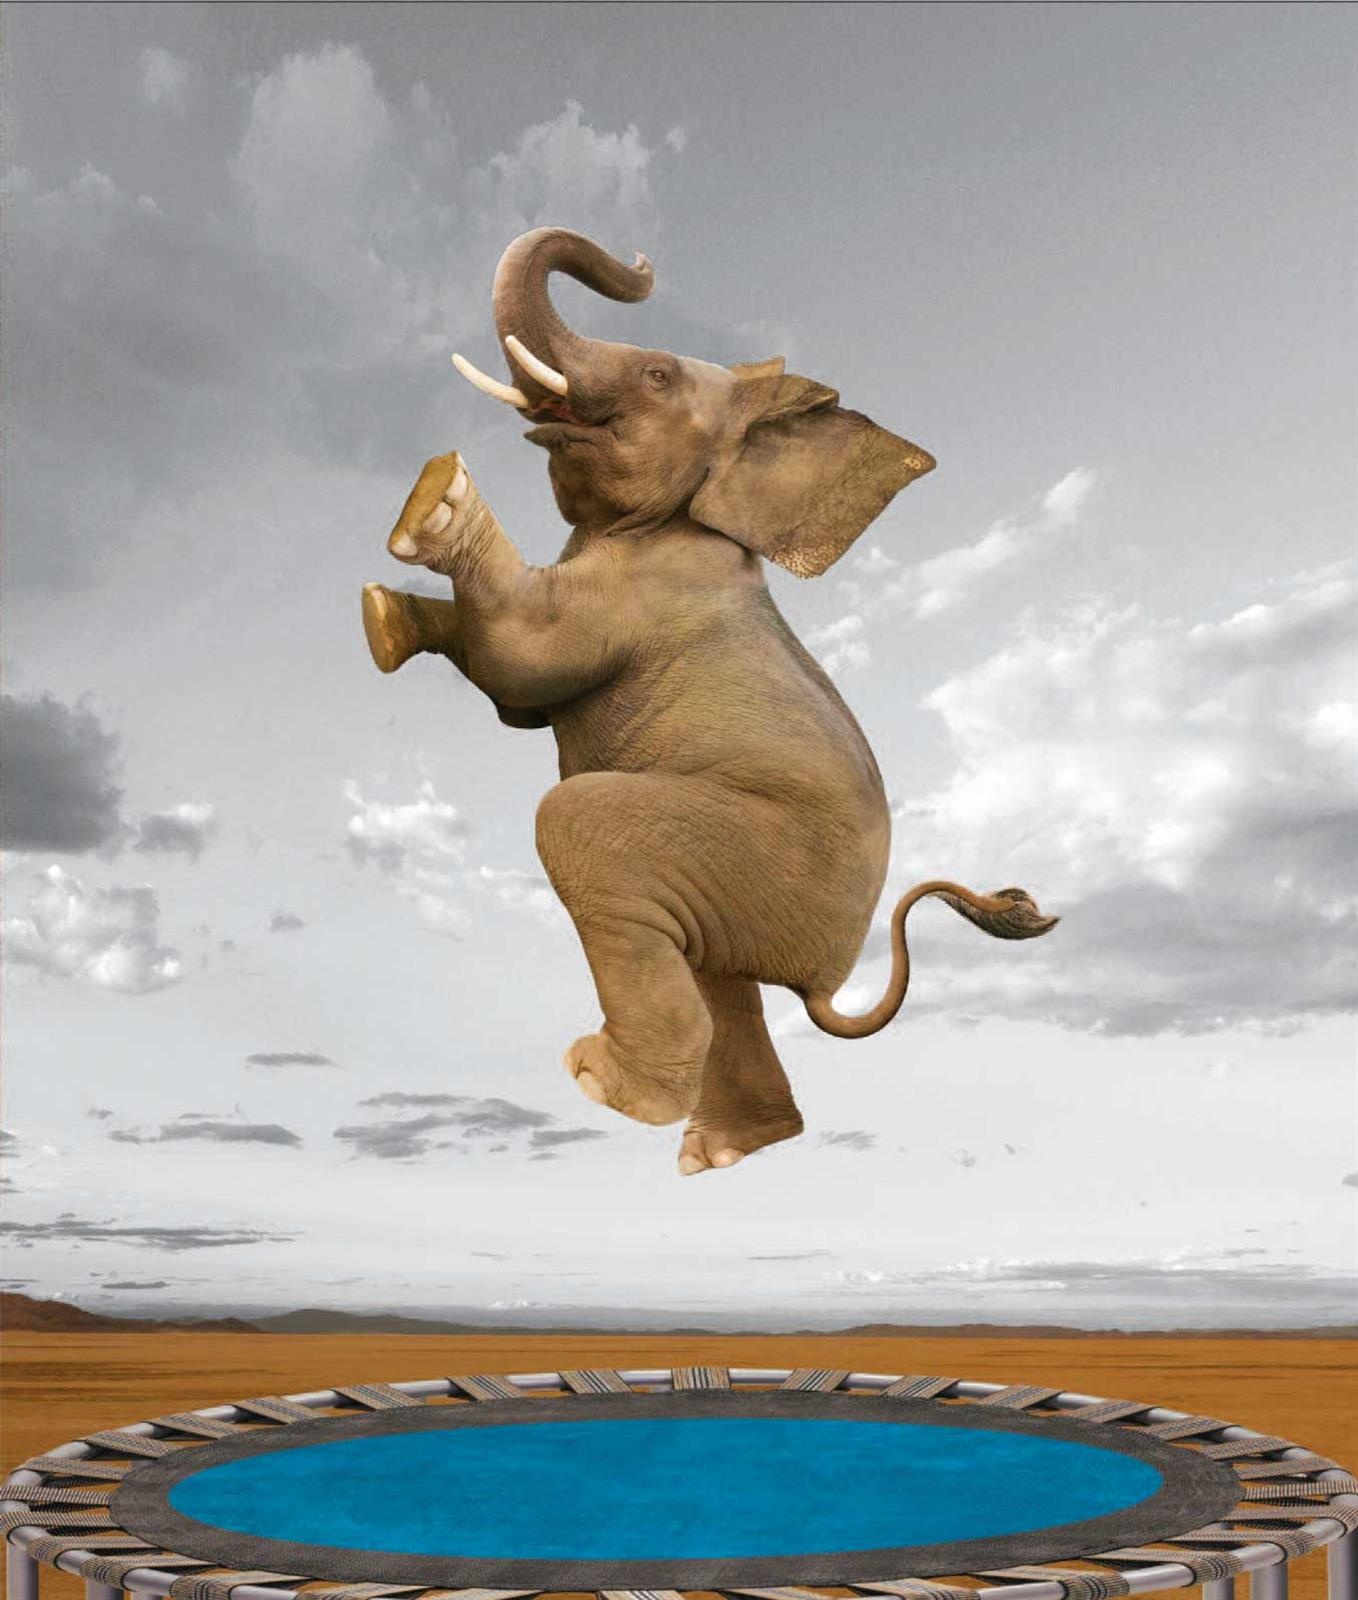
G419 Hip! Hip! Hooray!
Range: The Grove Quirky black & white photography with a splash of colour Finished with a gloss varnish. Sold in trade units of 6 Caption: Blank Size: 146x170mm
Brand: Portfolio Cards
Category: Arts & Entertainment > Party & Celebration > Party Supplies > Advice Cards